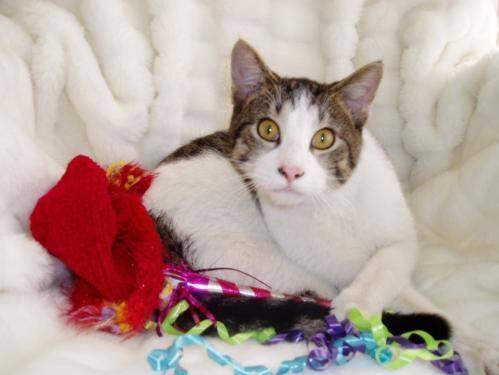
cat